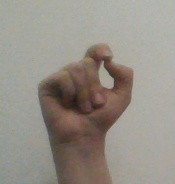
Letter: fa